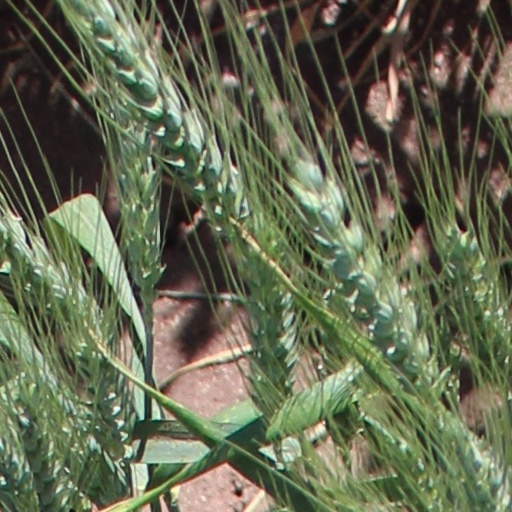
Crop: wheat